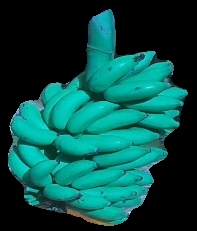
Variety: elakki-bale
Grade: grade2